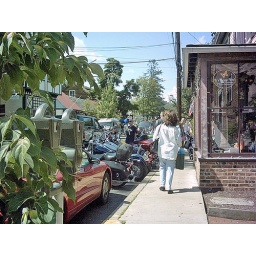
Motorcycles parked in street with viw of sidewalk